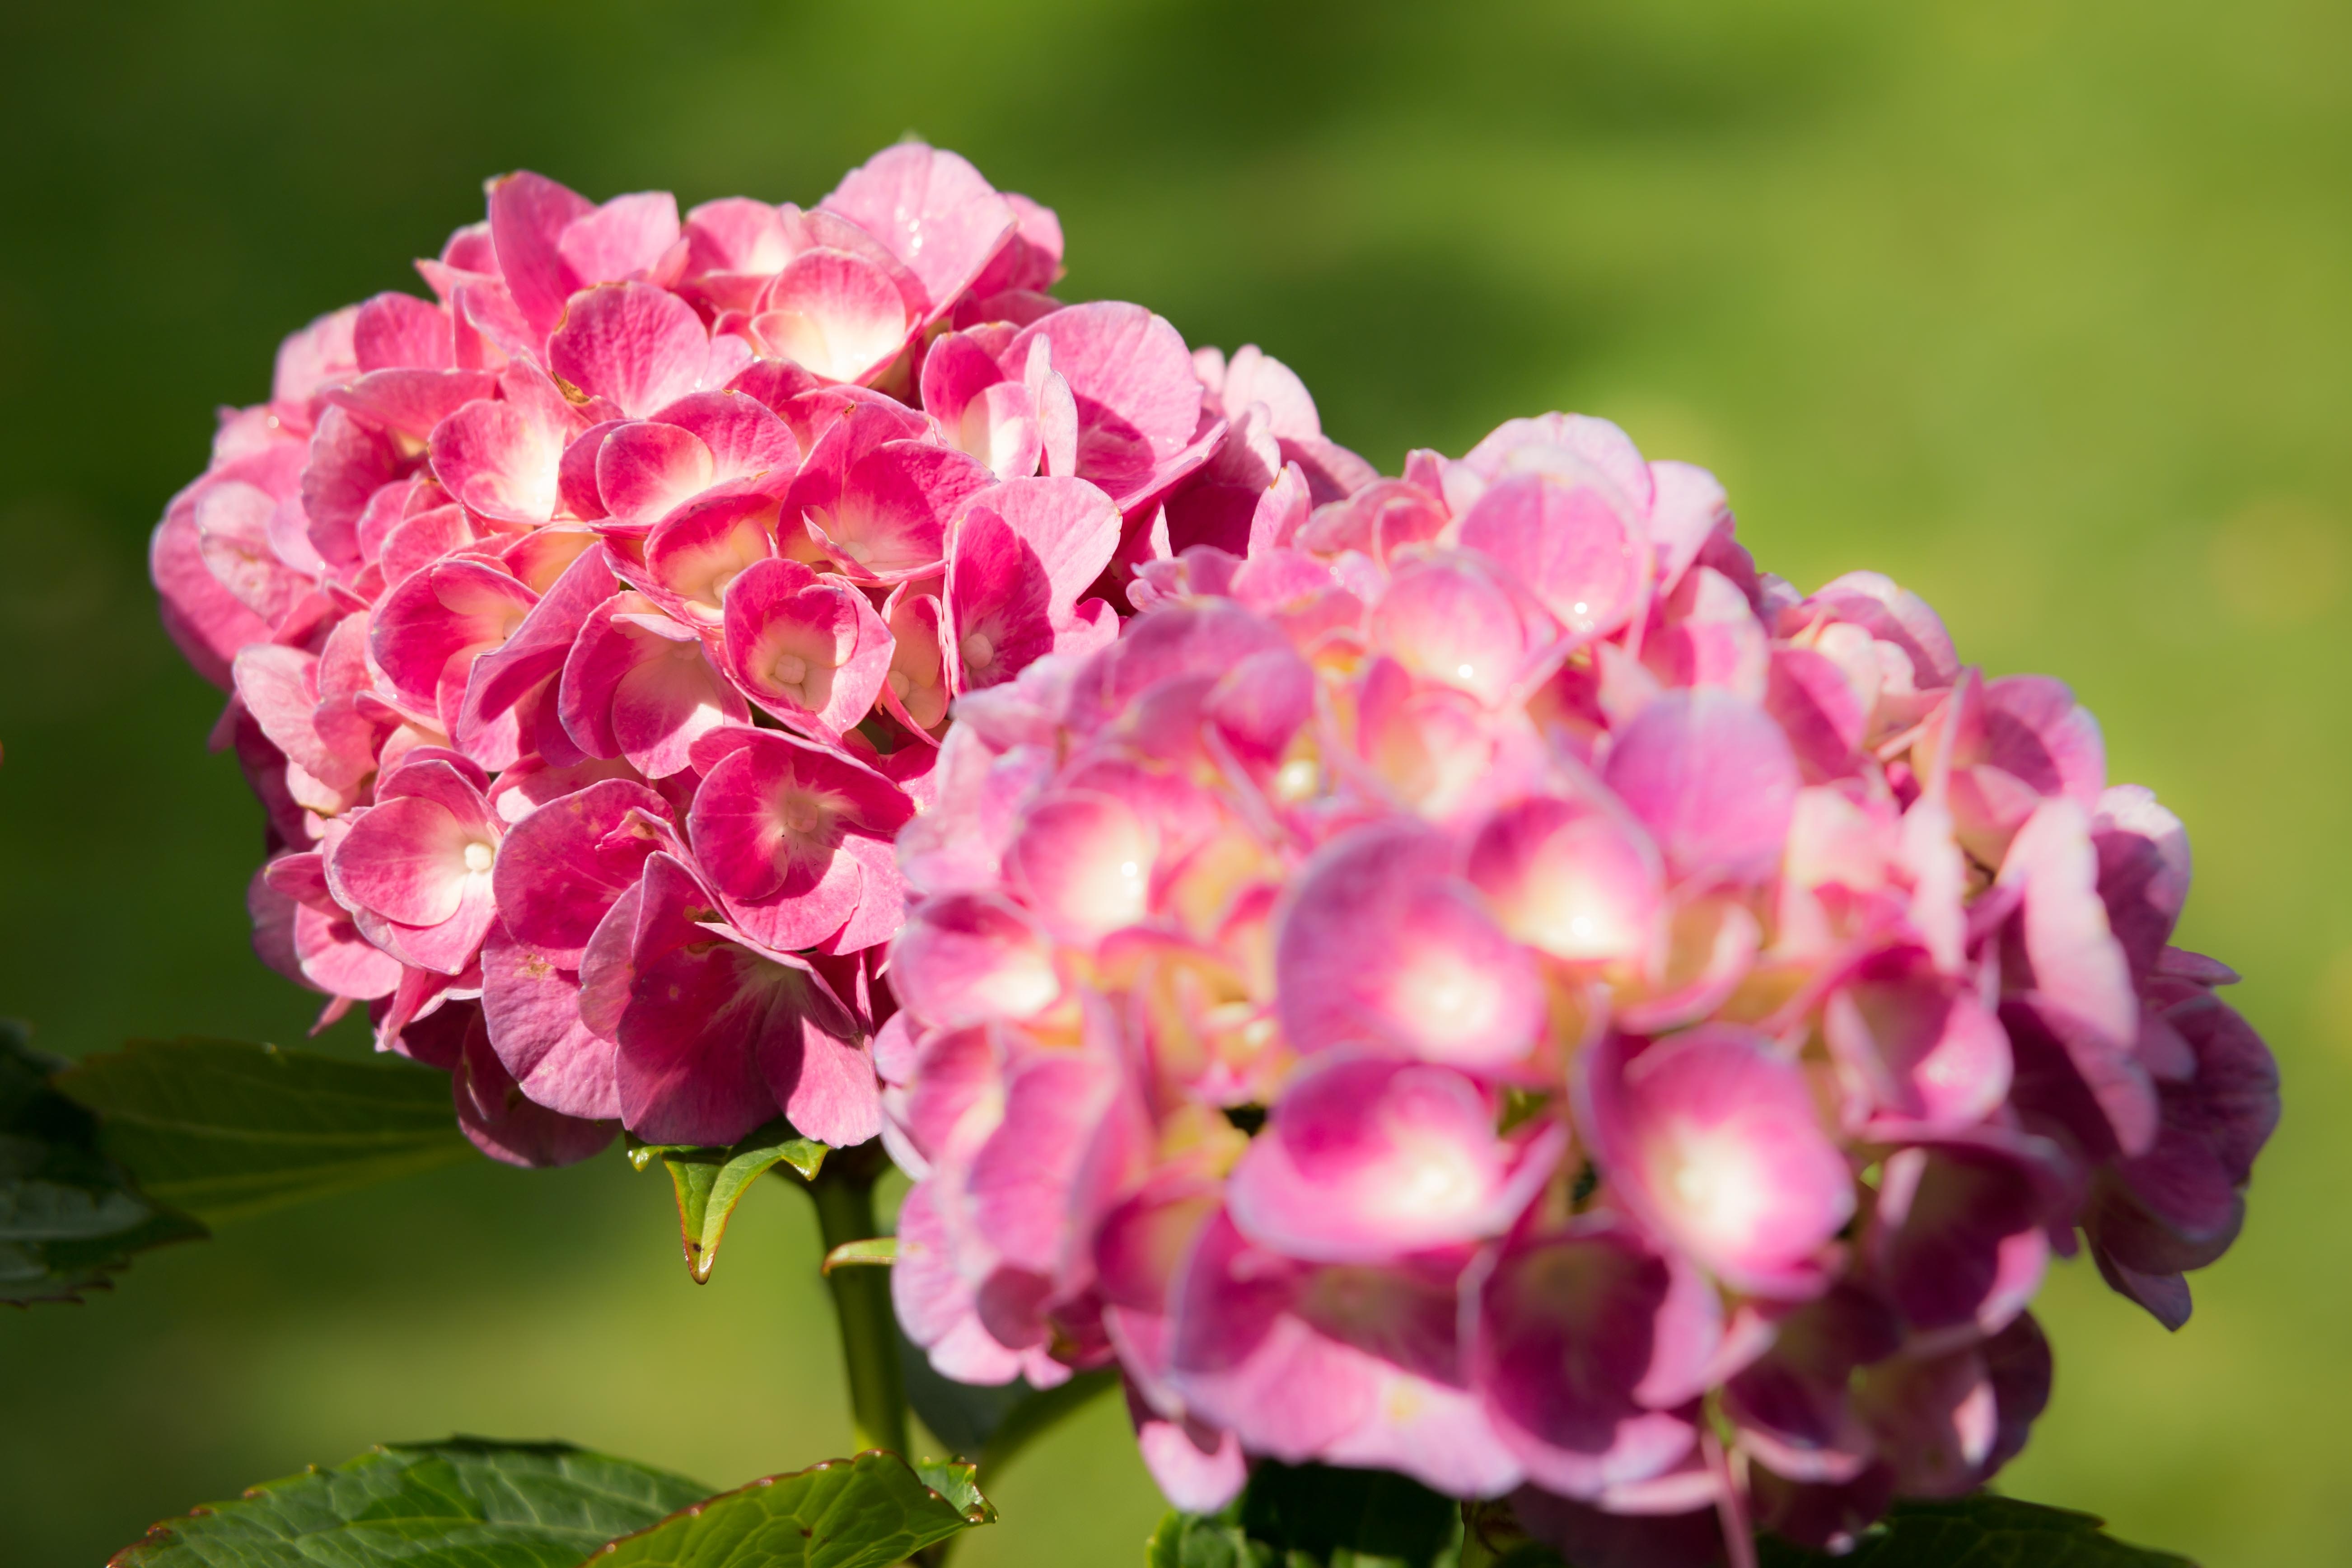
nature, blossom, plant, flower, purple, petal, bloom, ripe, spring, green, grow, botany, rest, garden, pink, flora, hydrangea, flowers, shrub, violet, beautiful, mood, alive, macro photography, garden plant, flowering plant, hydrangeaceae, cornales, annual plant, land plant